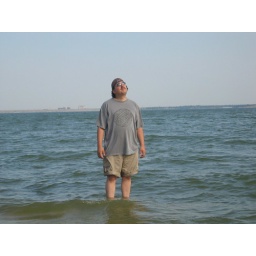
My mind goes sky ward while standing in Grapevine lake.